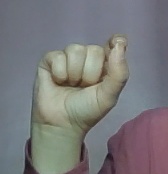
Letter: fa